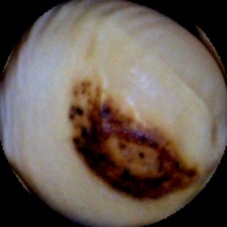
Label: Spotted